Ľubica Čekovská

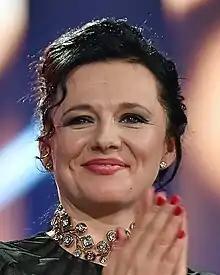
Ľubica Čekovská

Ľubica Čekovská (Ľubica Salamon-Čekovská, Ľubica Malachovská-Čekovská; born March 16, 1975, Humenné) is a Slovak composer and pianist.